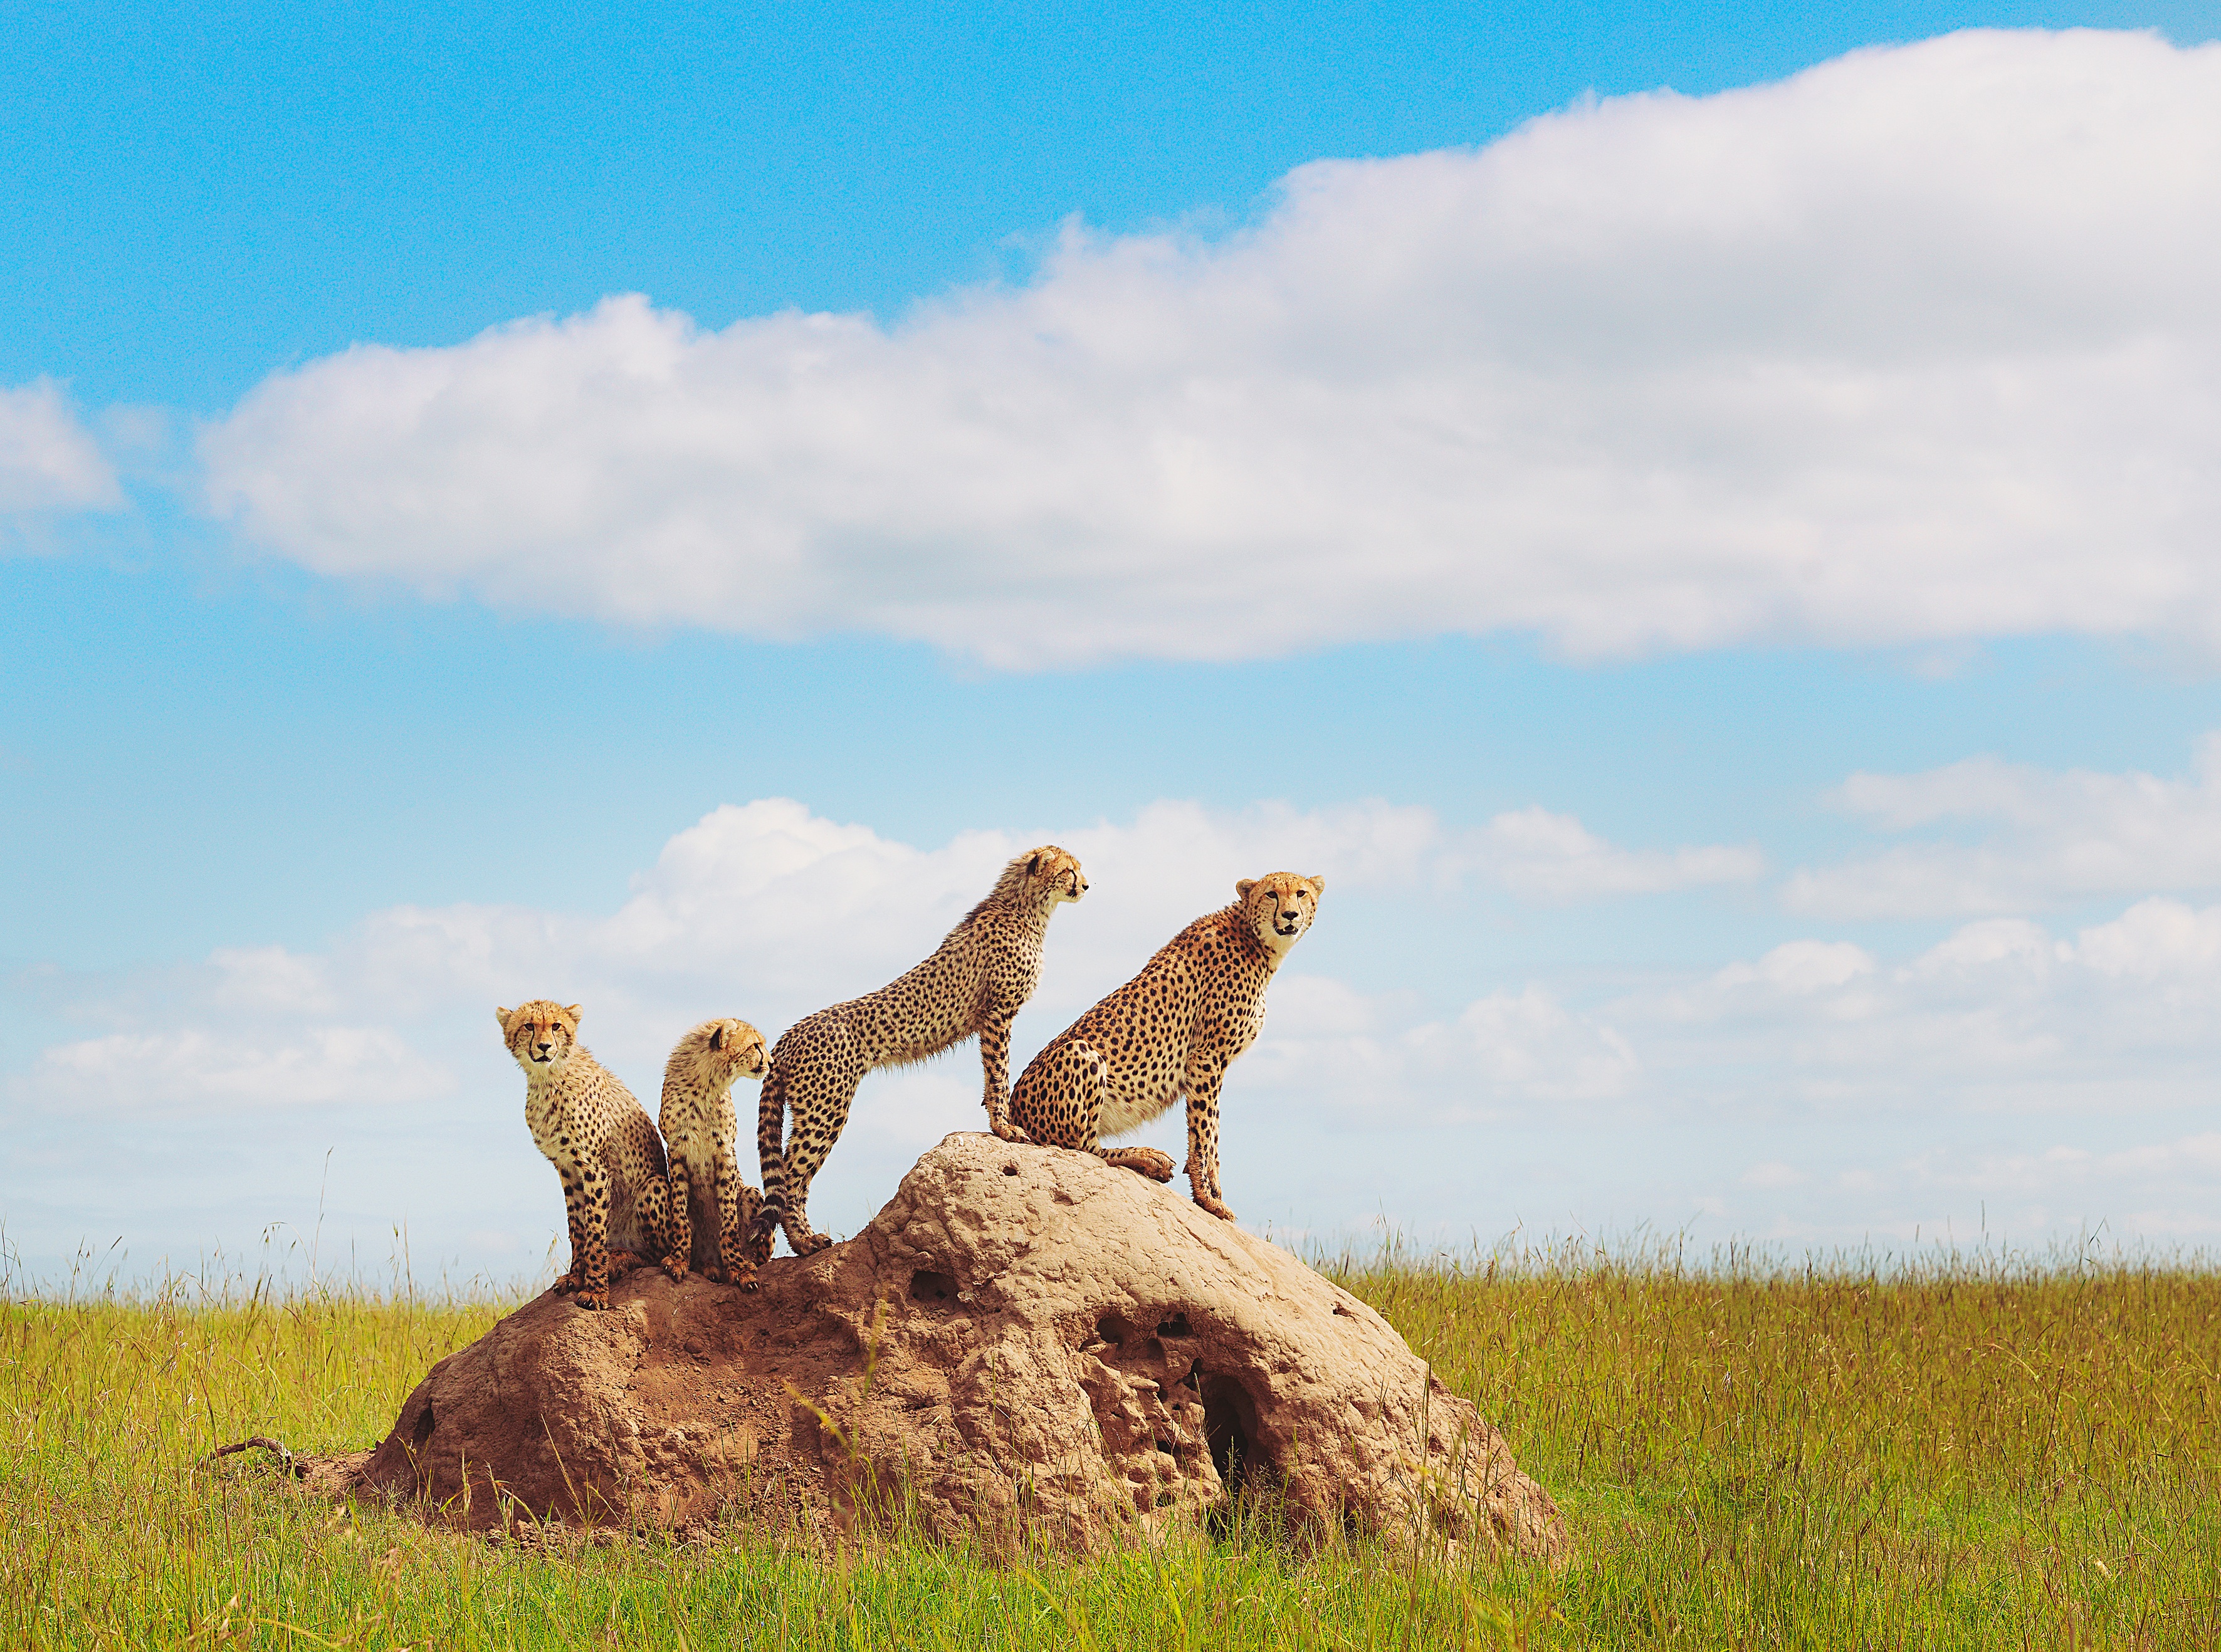
grass, field, prairie, agriculture, savanna, plain, grassland, badlands, ecosystem, steppe, rural area, grass family